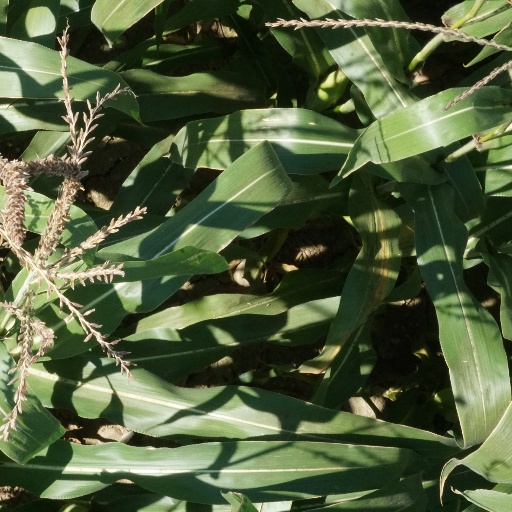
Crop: maize; corn